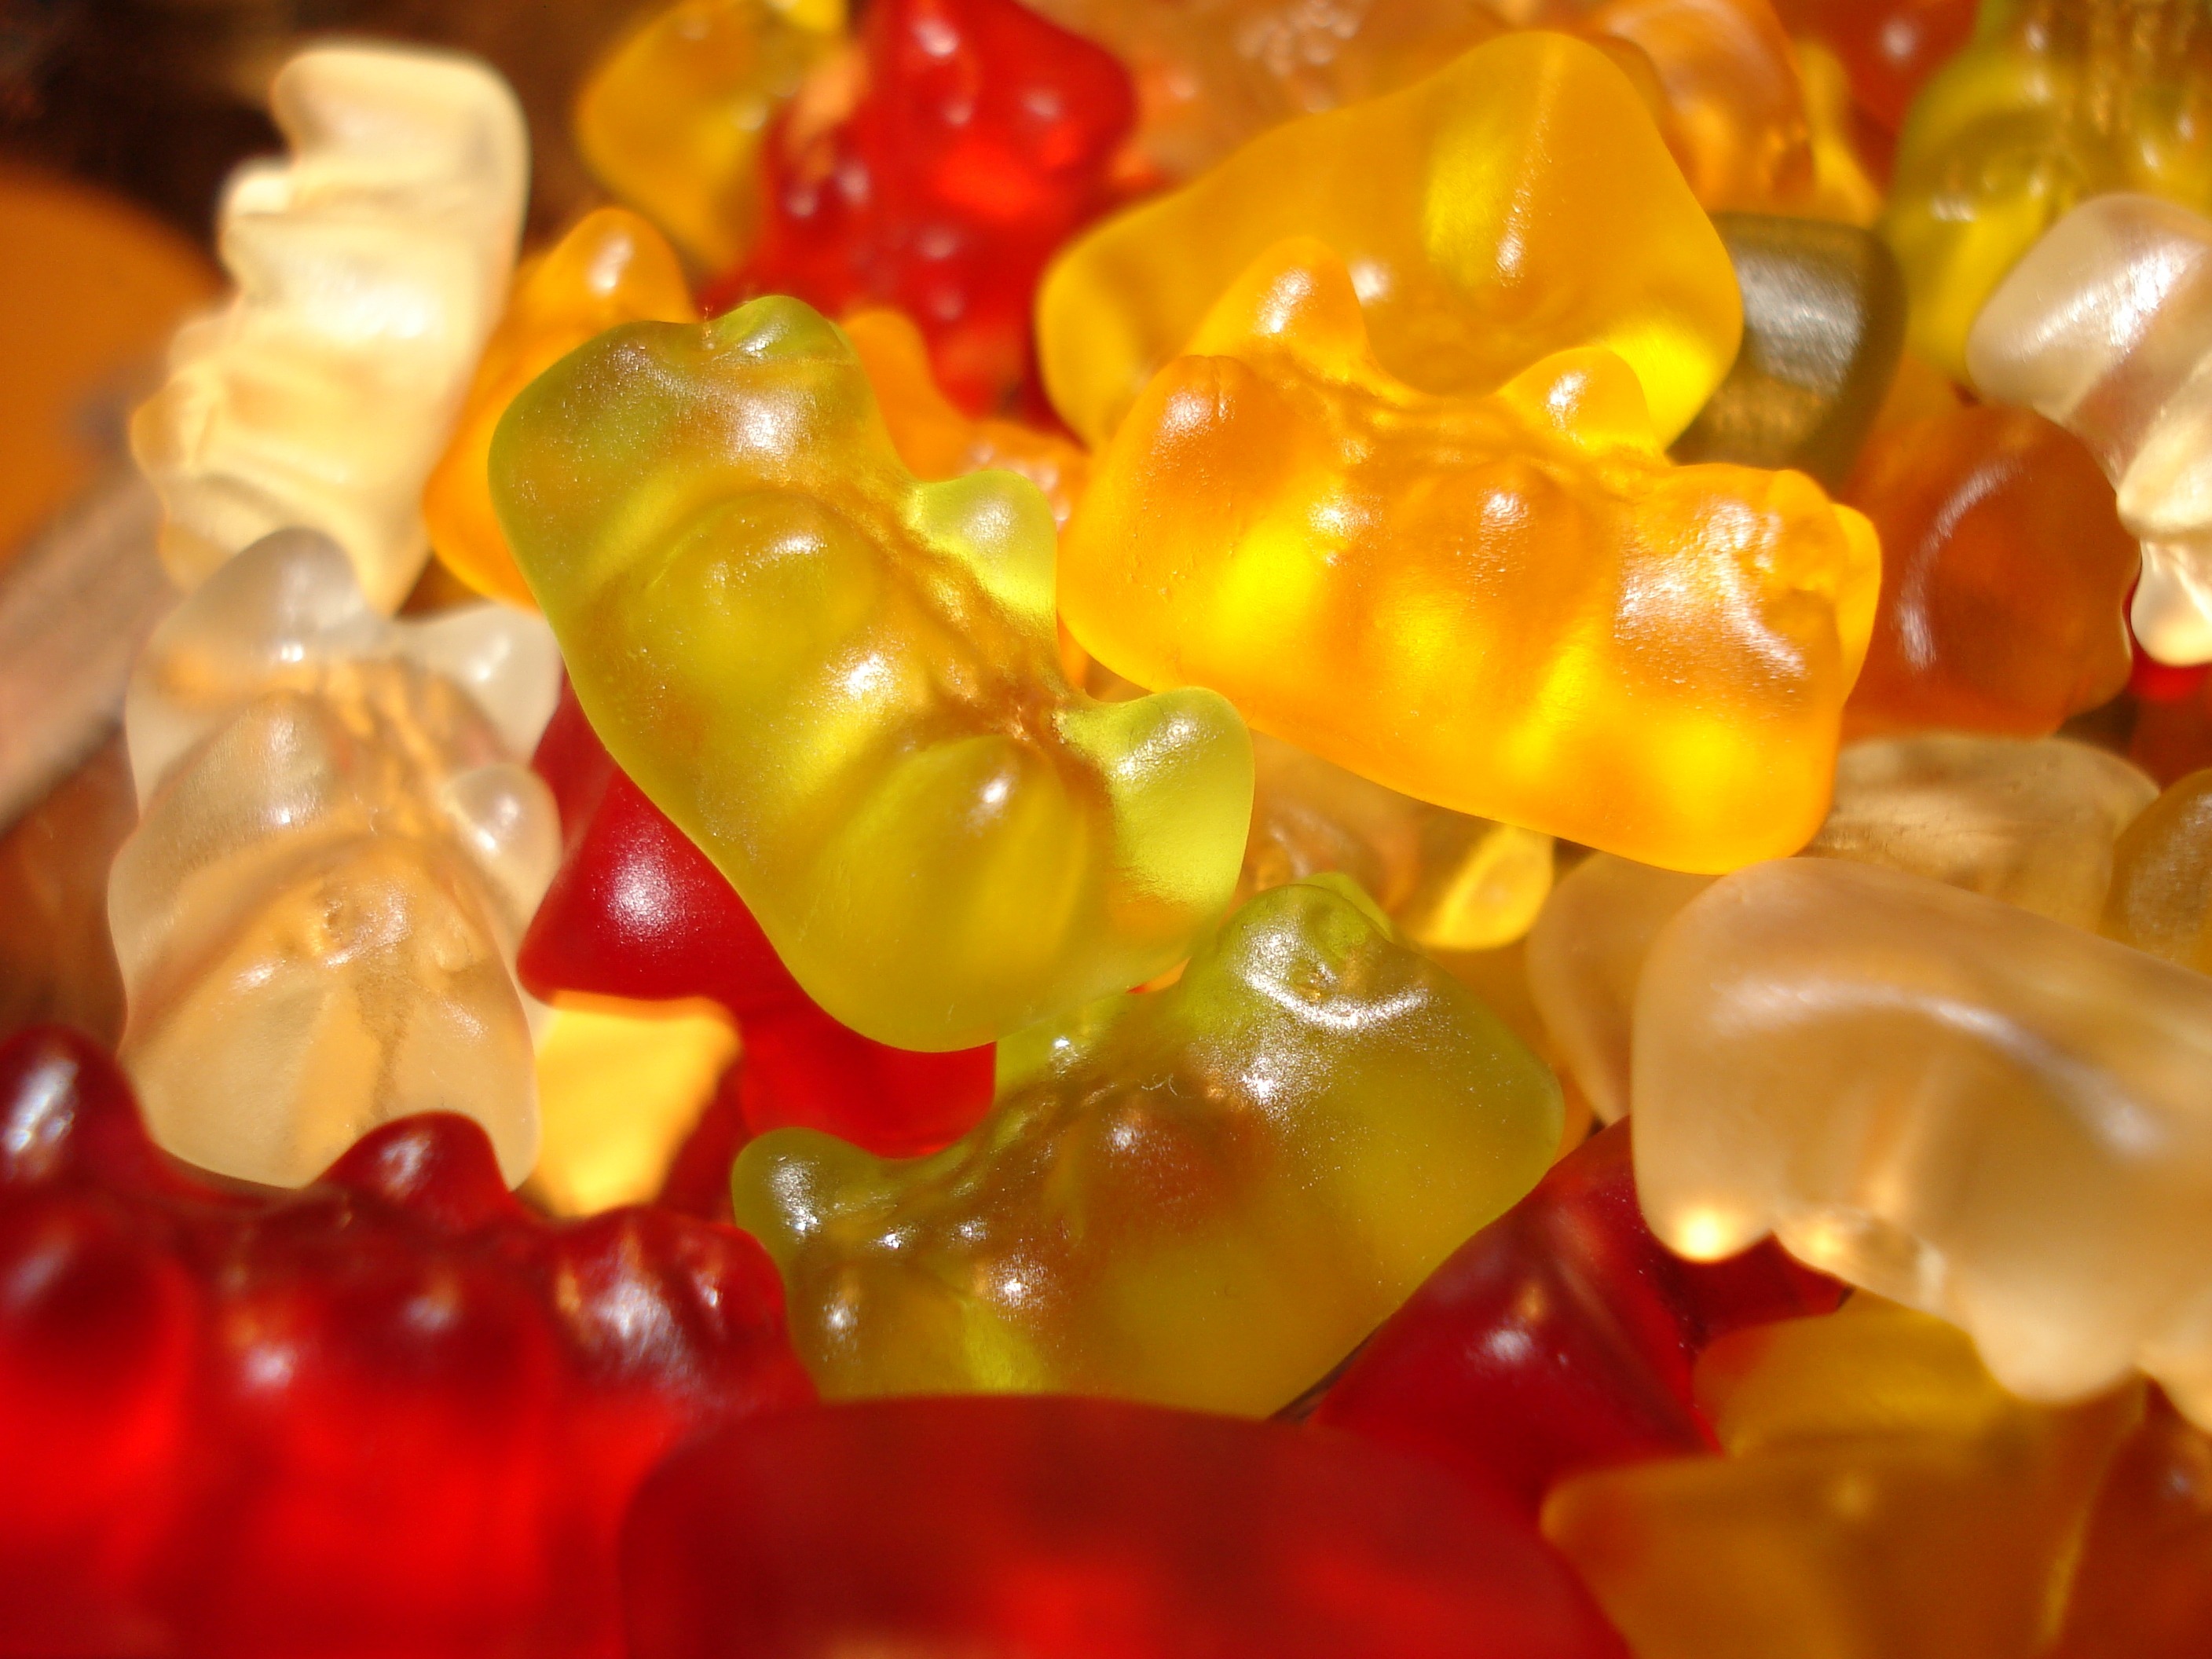
food, produce, colorful, yellow, dessert, candy, sweetness, confectionery, macro photography, gummib rchen, wine rubber, snack food, gummi candy, wine gum, jelly bean